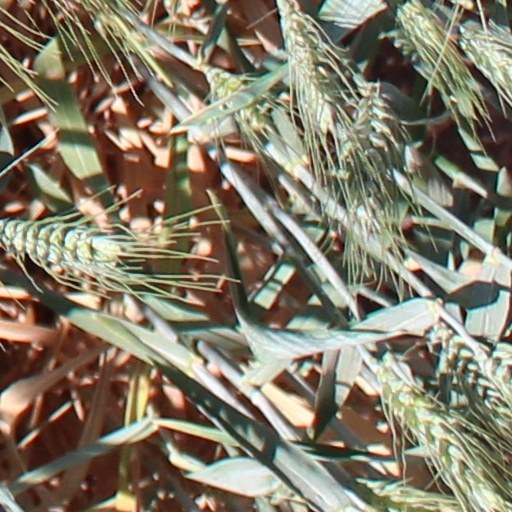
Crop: wheat